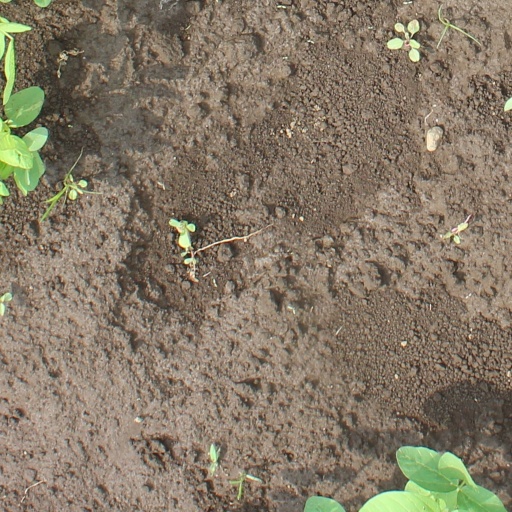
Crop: soybean